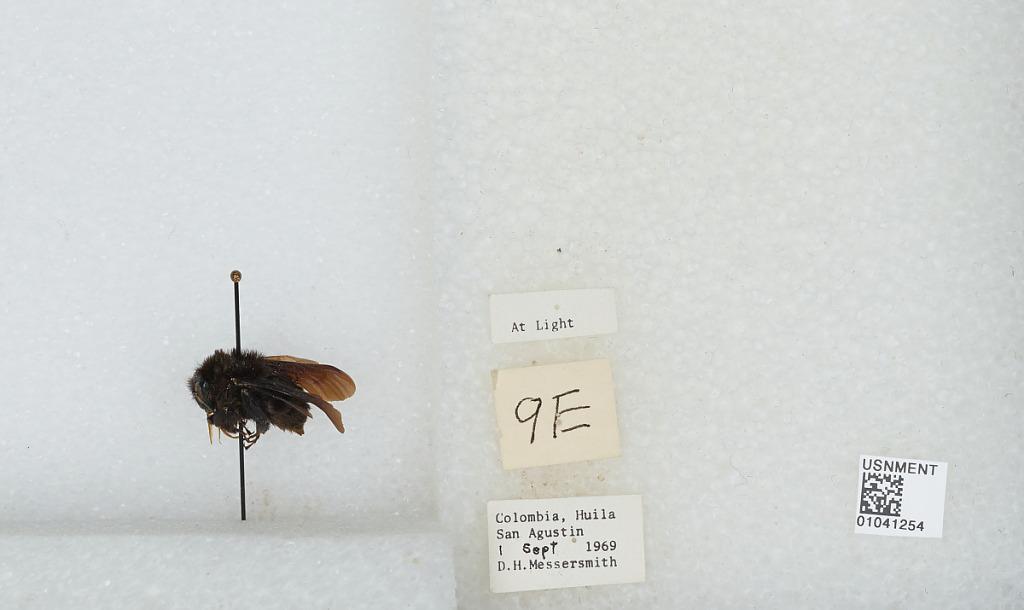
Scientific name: Bombus sp.
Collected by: D. Messersmith
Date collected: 1969-9-1
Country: Colombia
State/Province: Huila
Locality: San Agustín